Jared Gutstadt

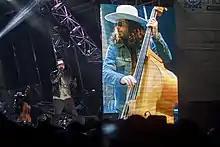
Jared and nas in concert big screen

Jared Gutstadt (born September 19, 1977), also known as Jingle Jared, is a Canadian-born entrepreneur, inventor, and musician best known for founding the creative music agency Jingle Punks (2008), and the scripted-podcast network Audio Up Media (2020).